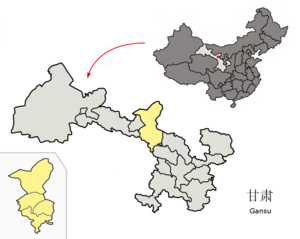
Wuwei (Gansu)
Wuwei i Gansu
Wuwei er et bypræfektur i den kinesiske provins Gansu. Det har et areal på 33.249 km² og ca. 1.930.200 indbyggere med en befolkningstæthed på 58.5/km².